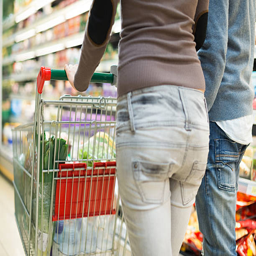
couple shopping in a supermarket